Jamie Walters

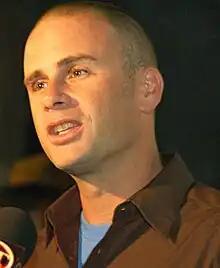
Walters in 2008

James Leland Walters Jr. (born June 13, 1969) is an American actor and singer, best known for his roles on "Beverly Hills, 90210" and "The Heights" and singing lead vocal on "How Do You Talk to an Angel".